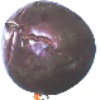
Label: Passion Fruit 1